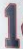
Number: 1